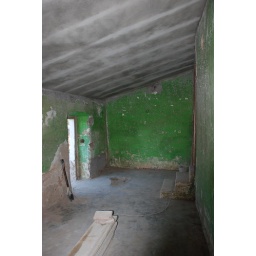
new roof in the green room